West Caucasian tur

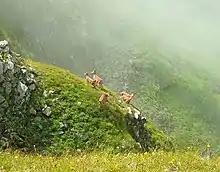
West Caucasian turs in Caucasus Biosphere Reserve

West Caucasian turs stand up to tall at the shoulder and weigh around . They have large but narrow bodies and short legs. West Caucasian turs have a chestnut coat with a yellow underbelly and darker legs. Their horns are scimitar-shaped and heavily ridged. In males, these horns are around , while in females they are much smaller.